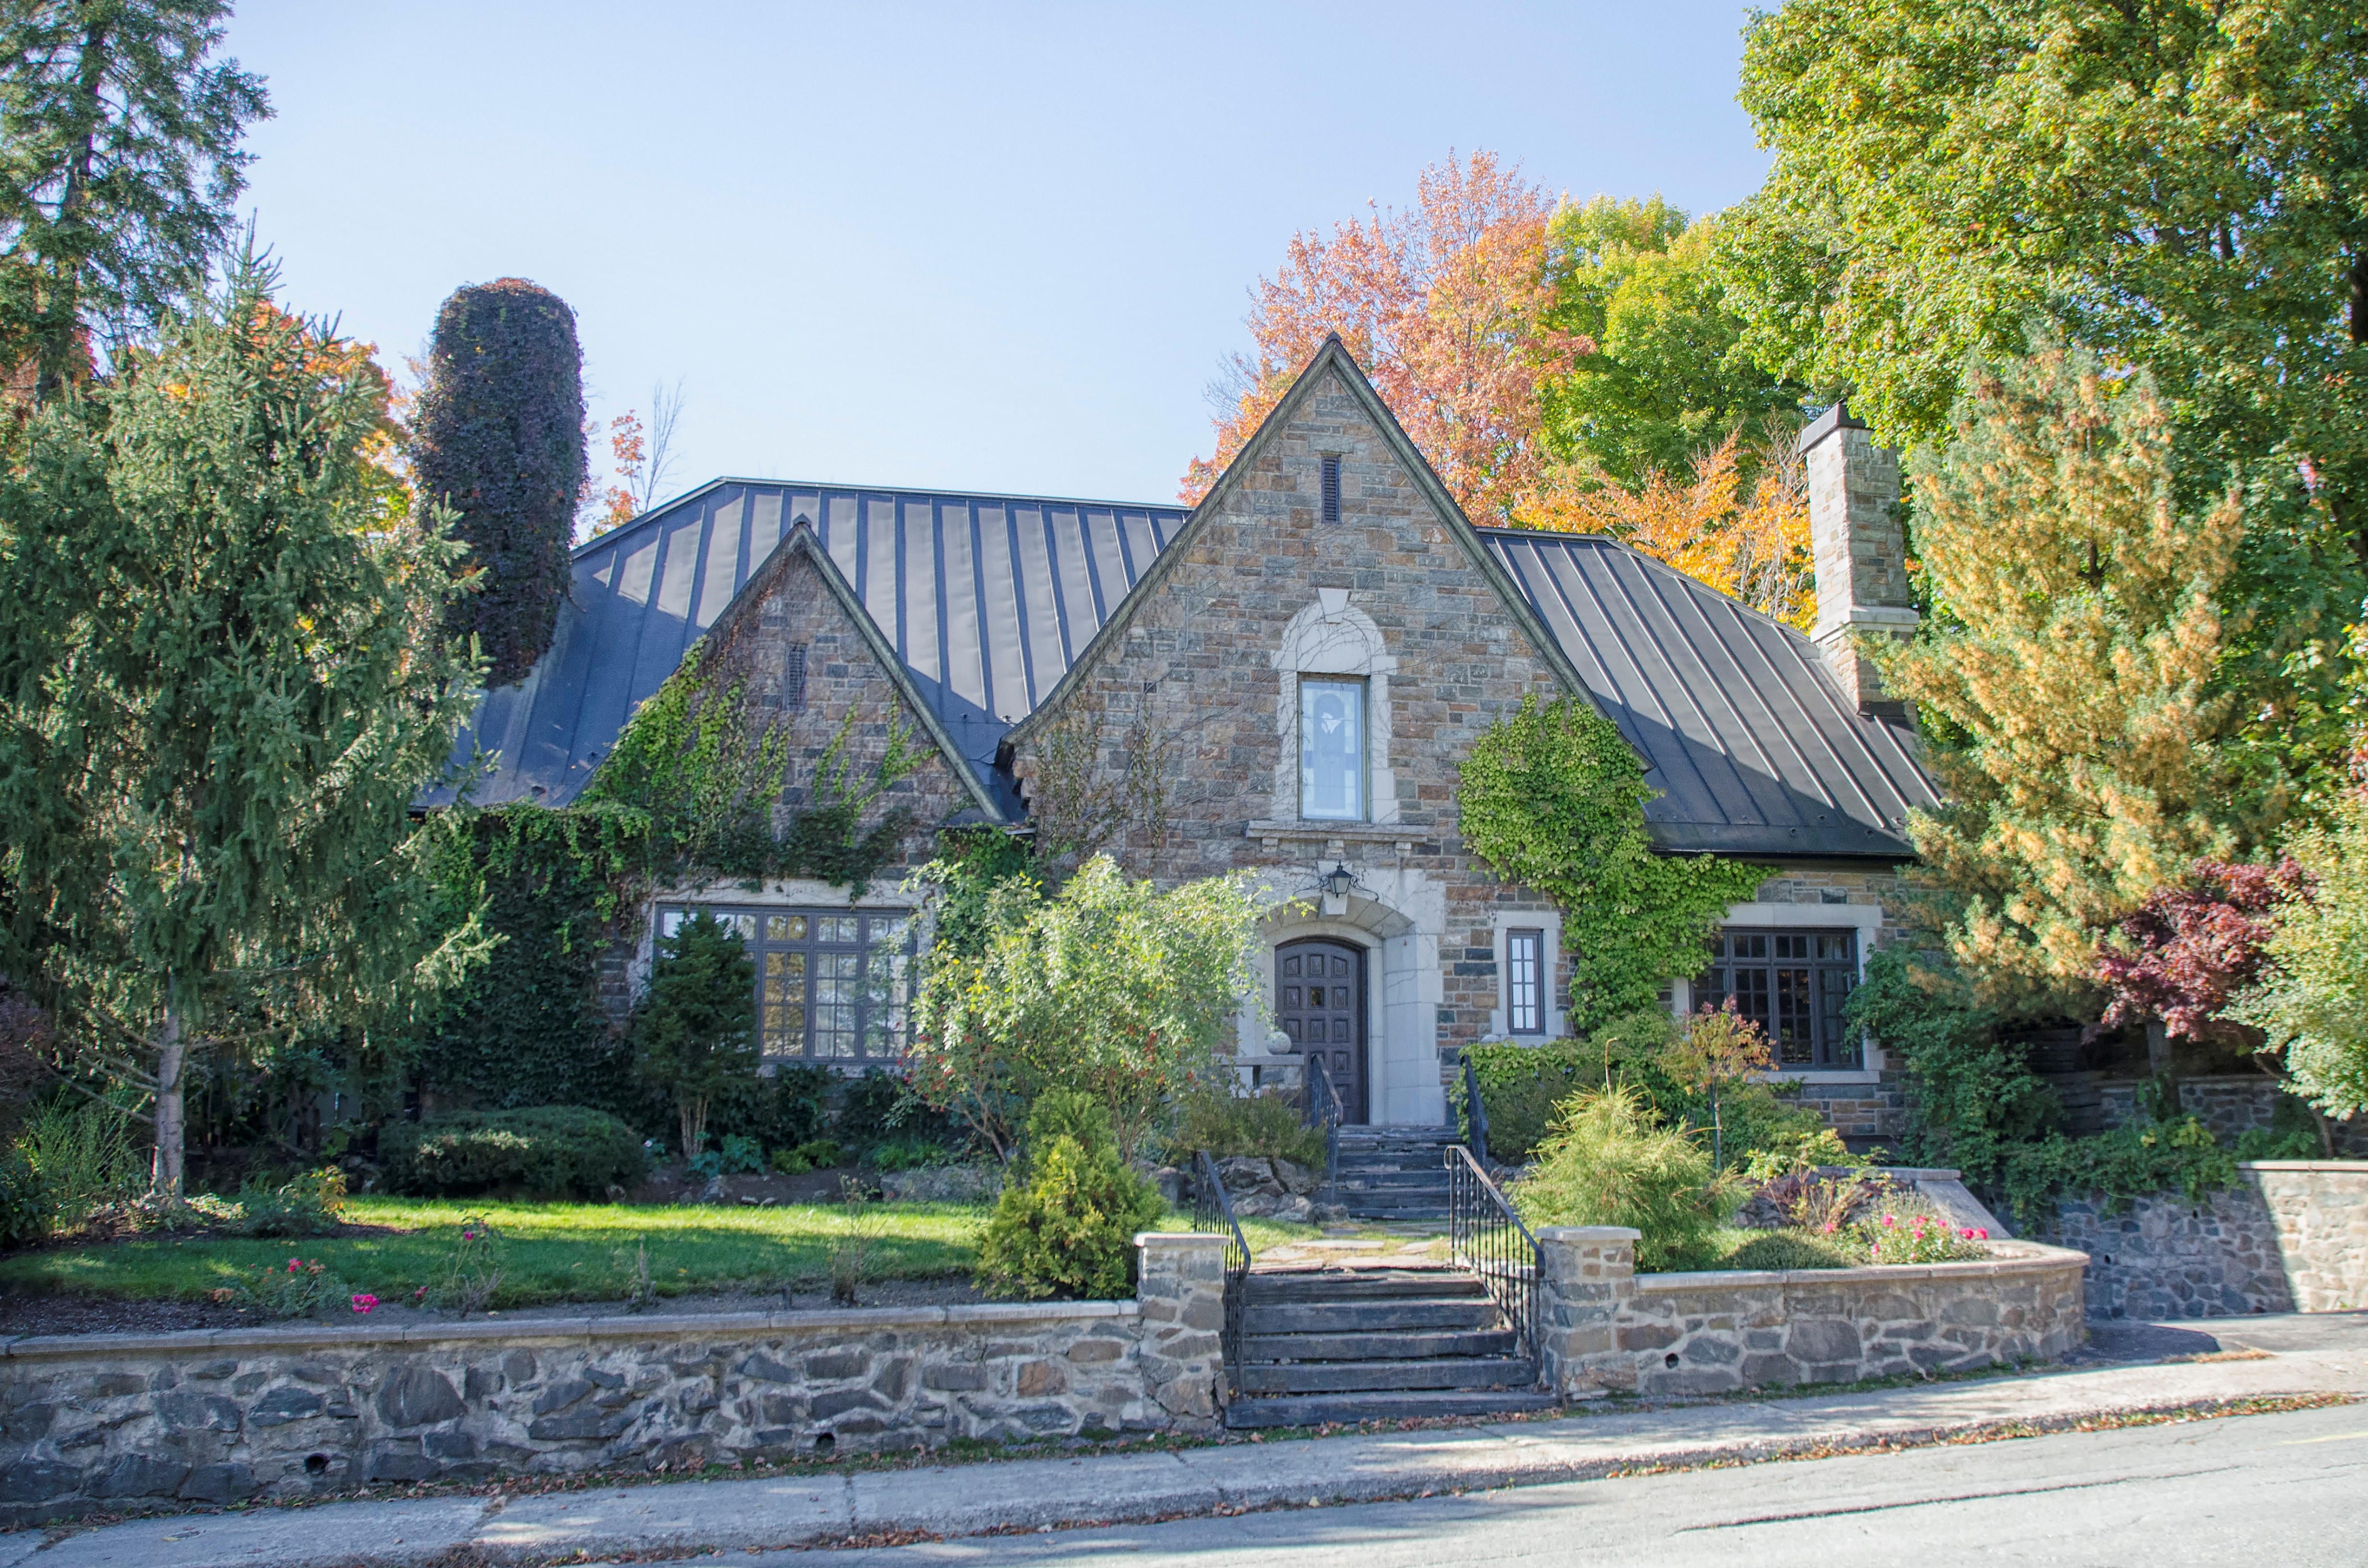
nature, lawn, mansion, house, building, chateau, home, suburb, cottage, facade, property, garden, canada, estate, quebec, yard, sherbrooke, manor house, real estate, residential area